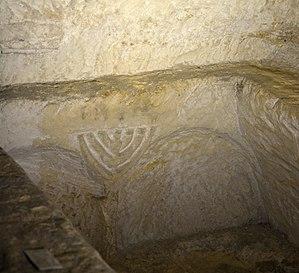
Catacombes de Saint Paul à Rabat, Malte - détail d'une Menorah au niveau de la tête de la tombe